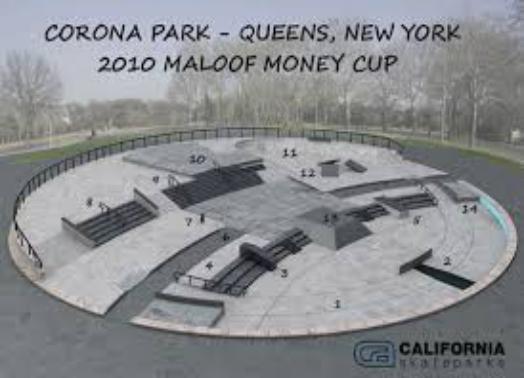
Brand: California Skateparks
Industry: Sports